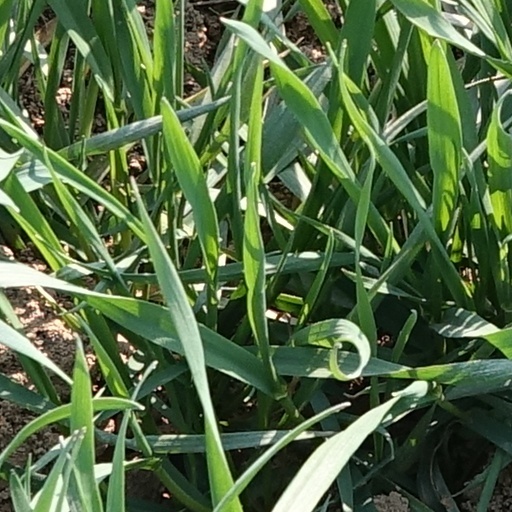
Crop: wheat